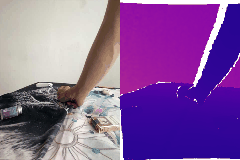
Label: pear